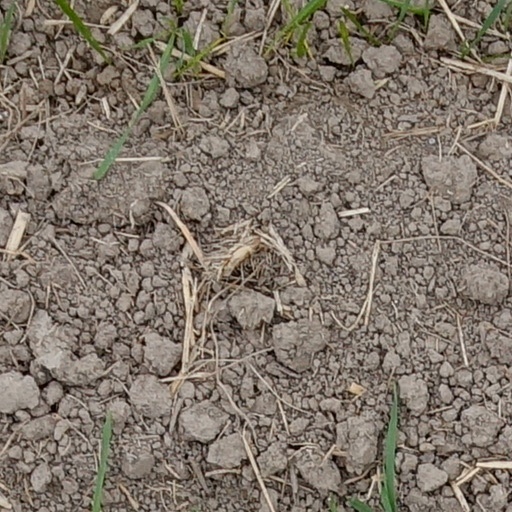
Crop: wheat